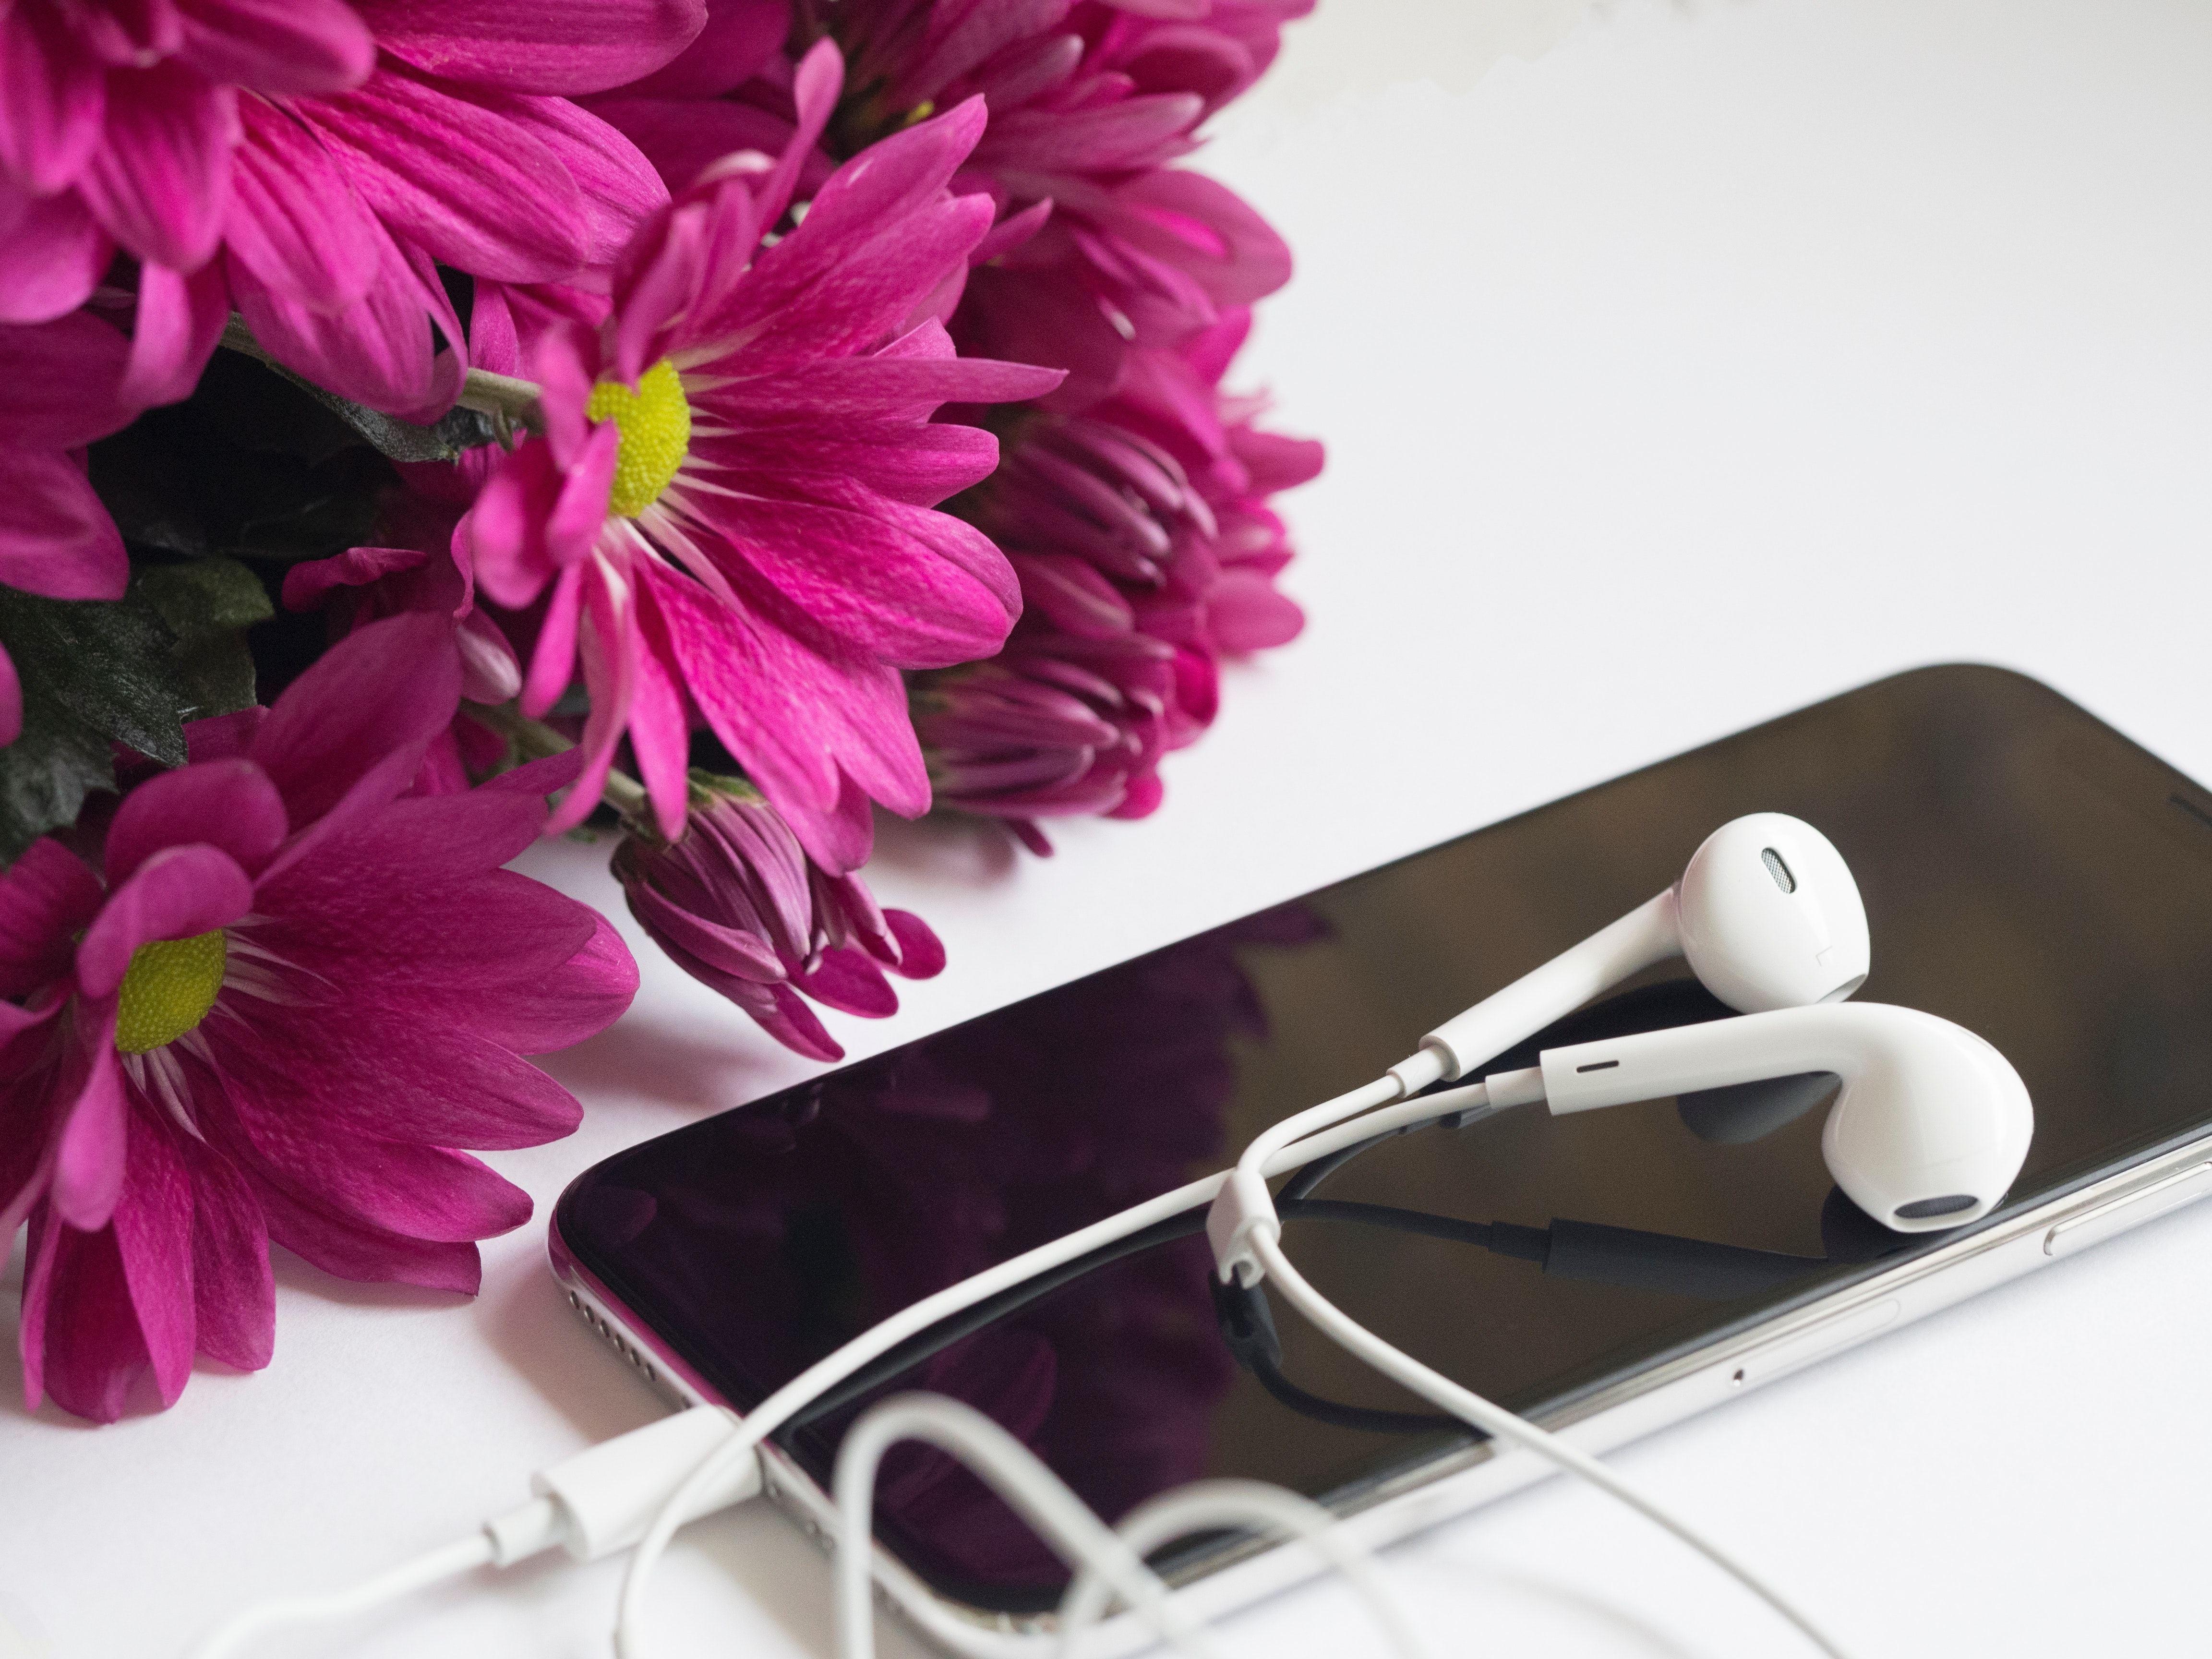
pink, purple, violet, gadget, magenta, flower, mobile phone, Material property, plant, artificial flower, smartphone, petal, rectangle, glasses, chrysanths, eyelash